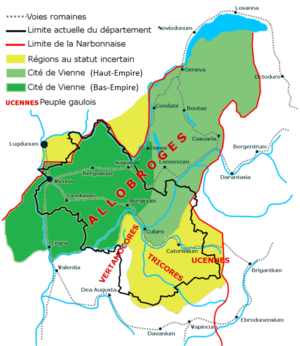
Carte de la Cité de Vienne, au Bas et au Haut-Empire, avec le nom des peuple gaulois et les régions au statut incertain (d'après le Atlas du patrimoine de l’Isère, p.41 et ""Vienna, Vienne, p.27)"
Le Viennois est une région historique de l'ancienne province du Dauphiné, située à l'est du département du Rhône et de la métropole de Lyon ainsi qu'au nord du département de l'Isère et de la Drôme. Historiquement défini comme un des quatre pays du Bas-Dauphiné ou de l'avant-pays dauphinois avec le Valentinois, le Diois et le Tricastin. Aujourd'hui, ce que l'on appelle Bas-Dauphiné n'est composé que du Viennois historique, ainsi actuellement on entendra parler plus du Bas-Dauphiné que du Viennois. Le Viennois est délimité par la rive gauche du Rhône, par la rive droite de l'Isère, par la rive gauche du Guiers puis du Guiers mort et par le plateau du Grand-Ratz dans l'avant-pays cartusien.